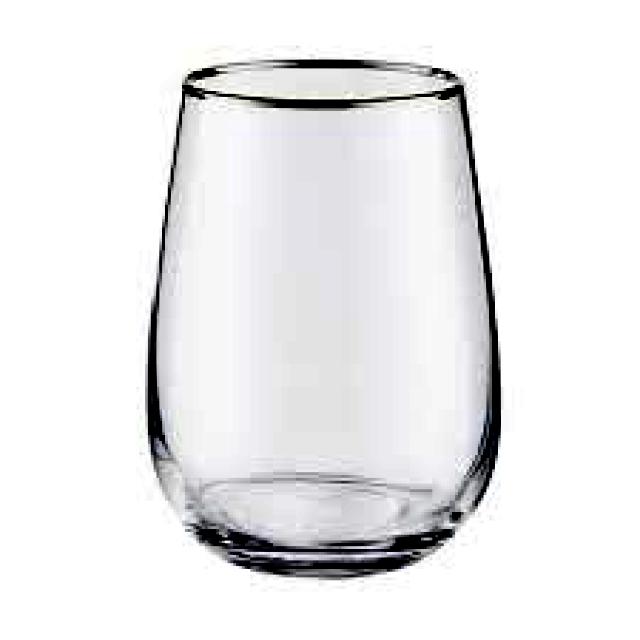
Label: Glass